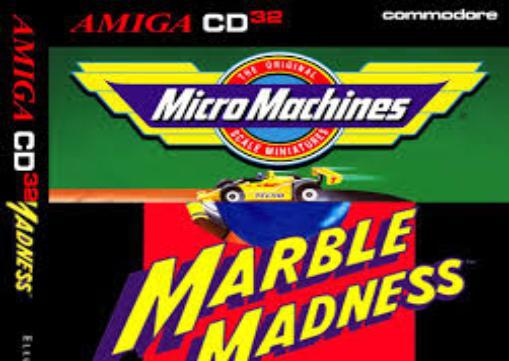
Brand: micro machines
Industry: Leisure